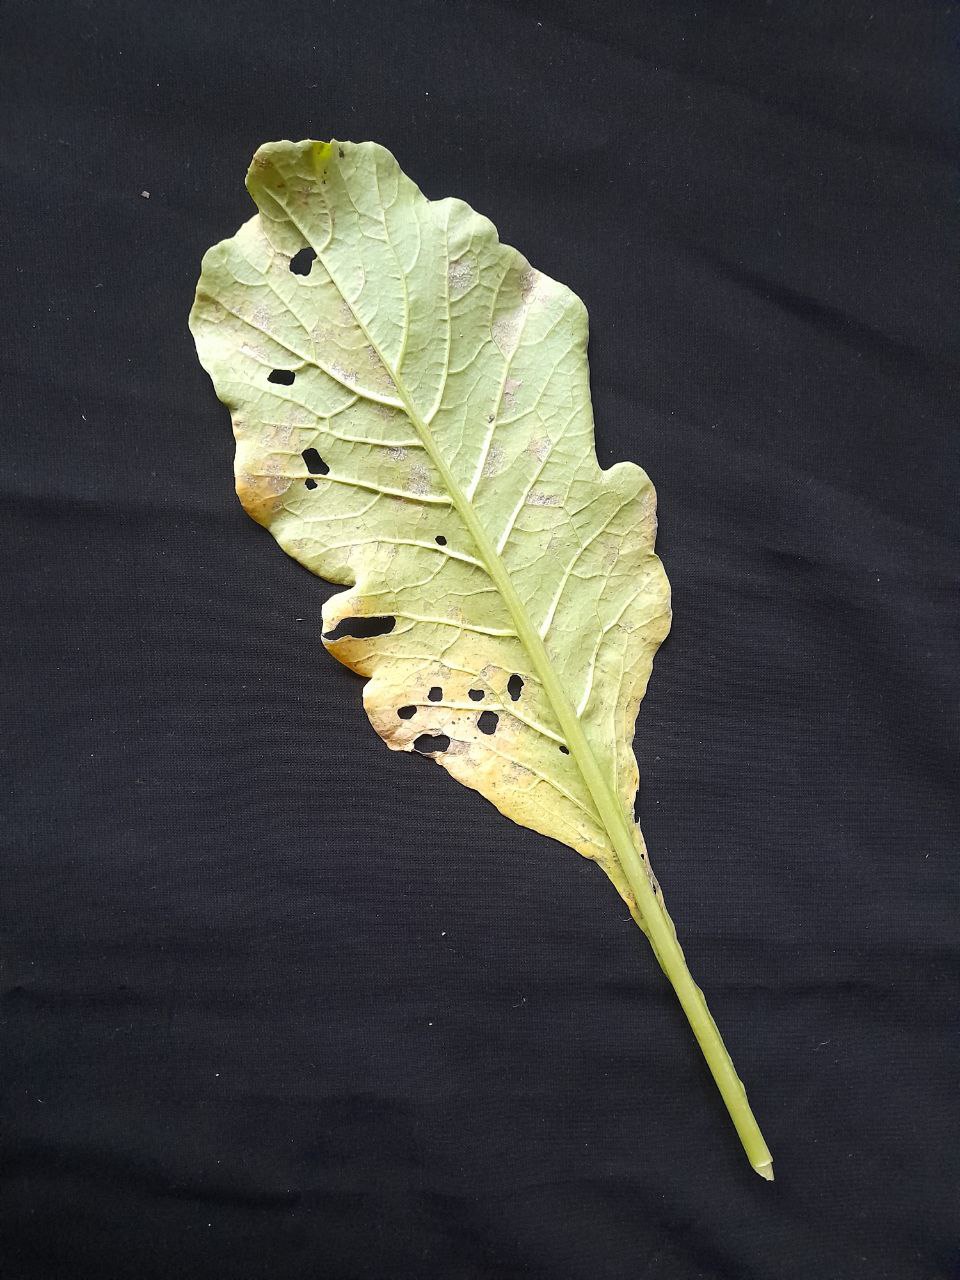
Label: flea beetle